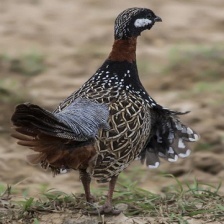
Species: BLACK FRANCOLIN
Scientific name: FRANCOLINUS FRANCOLINUS
ImageNet parent category: partridge